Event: Typhoon Ruby
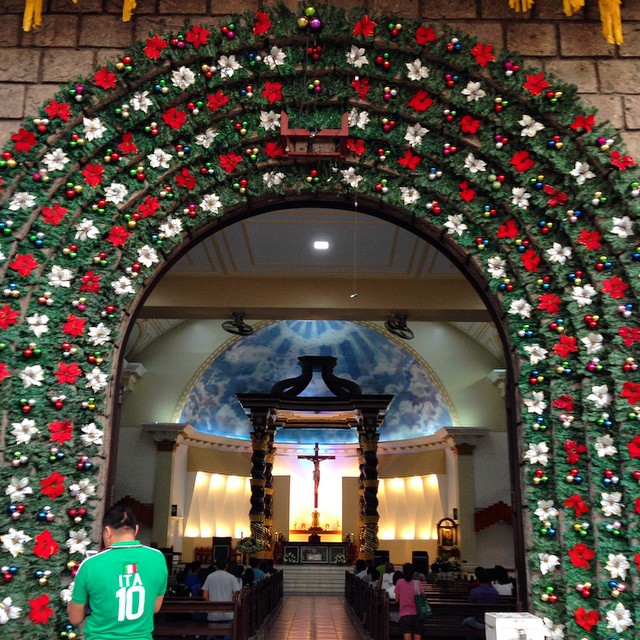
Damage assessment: no_damage